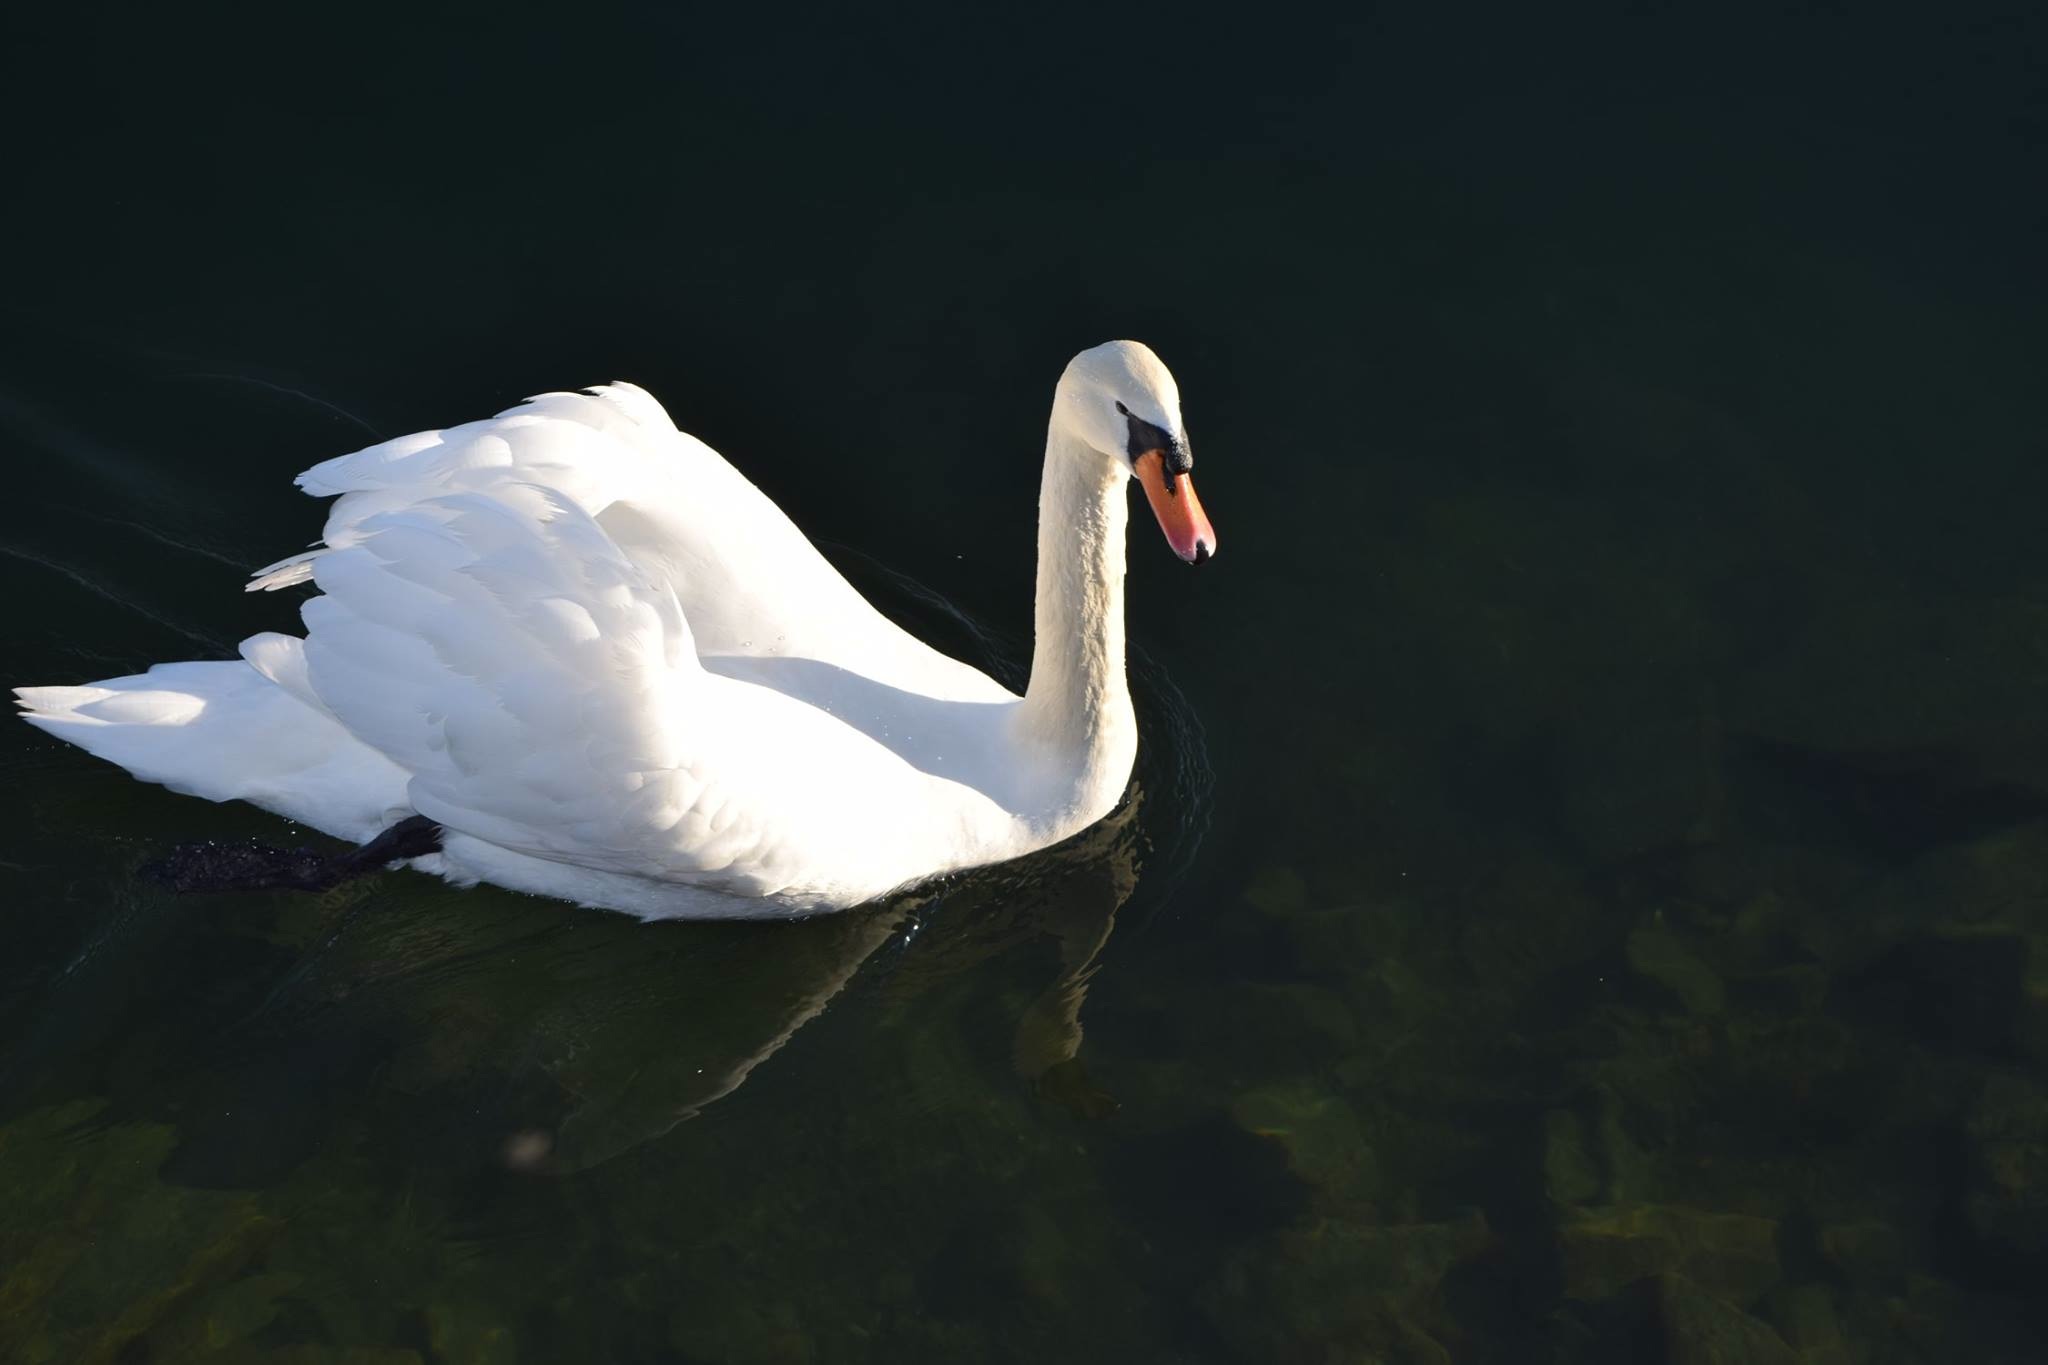
bird, wing, reflection, beak, fauna, swan, vertebrate, waterfowl, water bird, ducks geese and swans